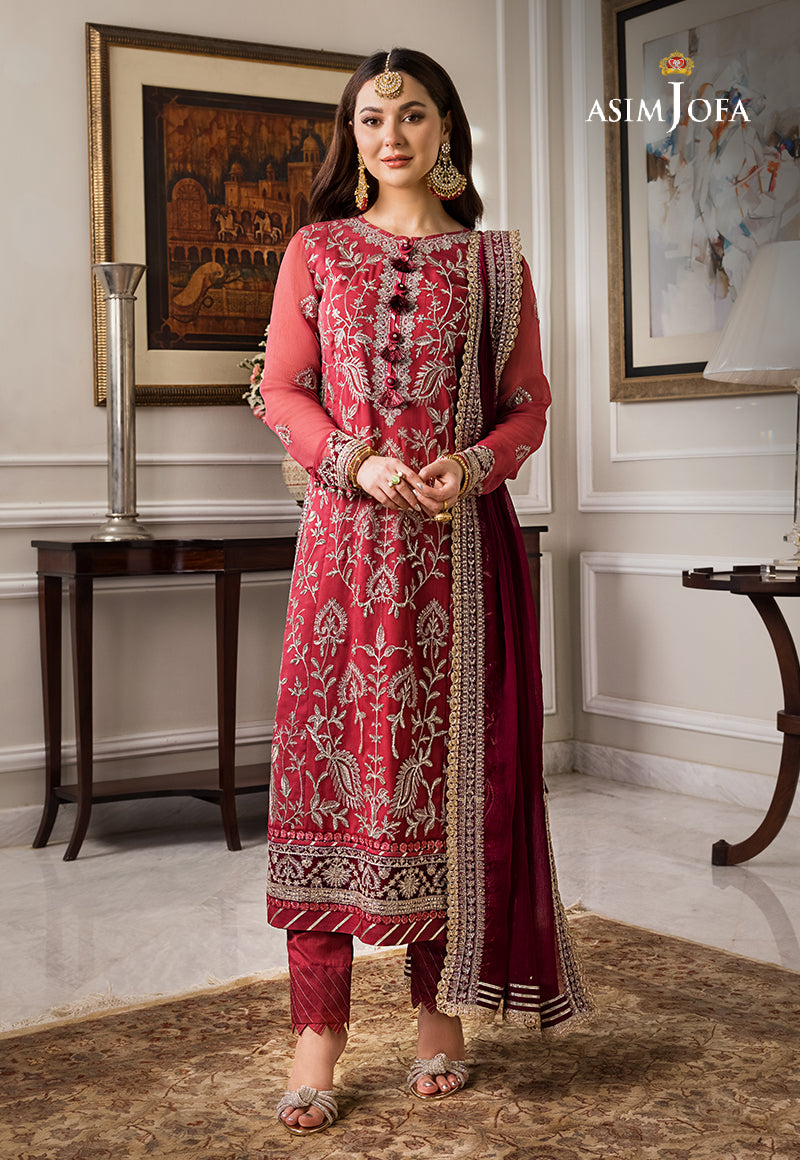
maroon embroidered salwar suit